Deepdene (typeface)

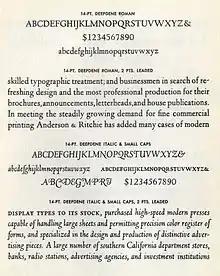
Deepdene in metal type

Goudy described the design as loosely inspired by "a Dutch type which had just been introduced;" Goudy's friend Paul Bennett suggested in later life that this was Jan van Krimpen's Lutetia although Walter Tracy writes that the attribution cannot be certain. He also later created a medium weight, bold and bold italic.